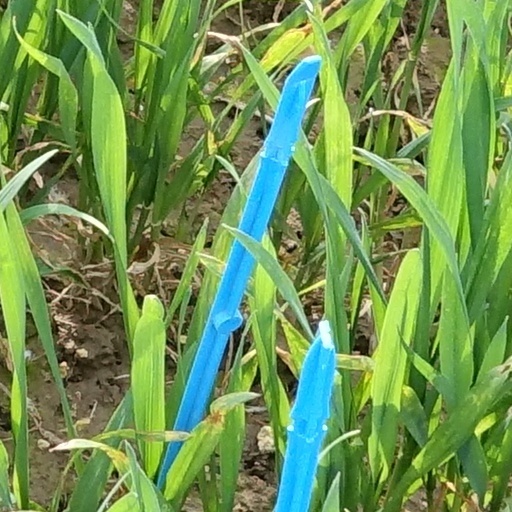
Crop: wheat